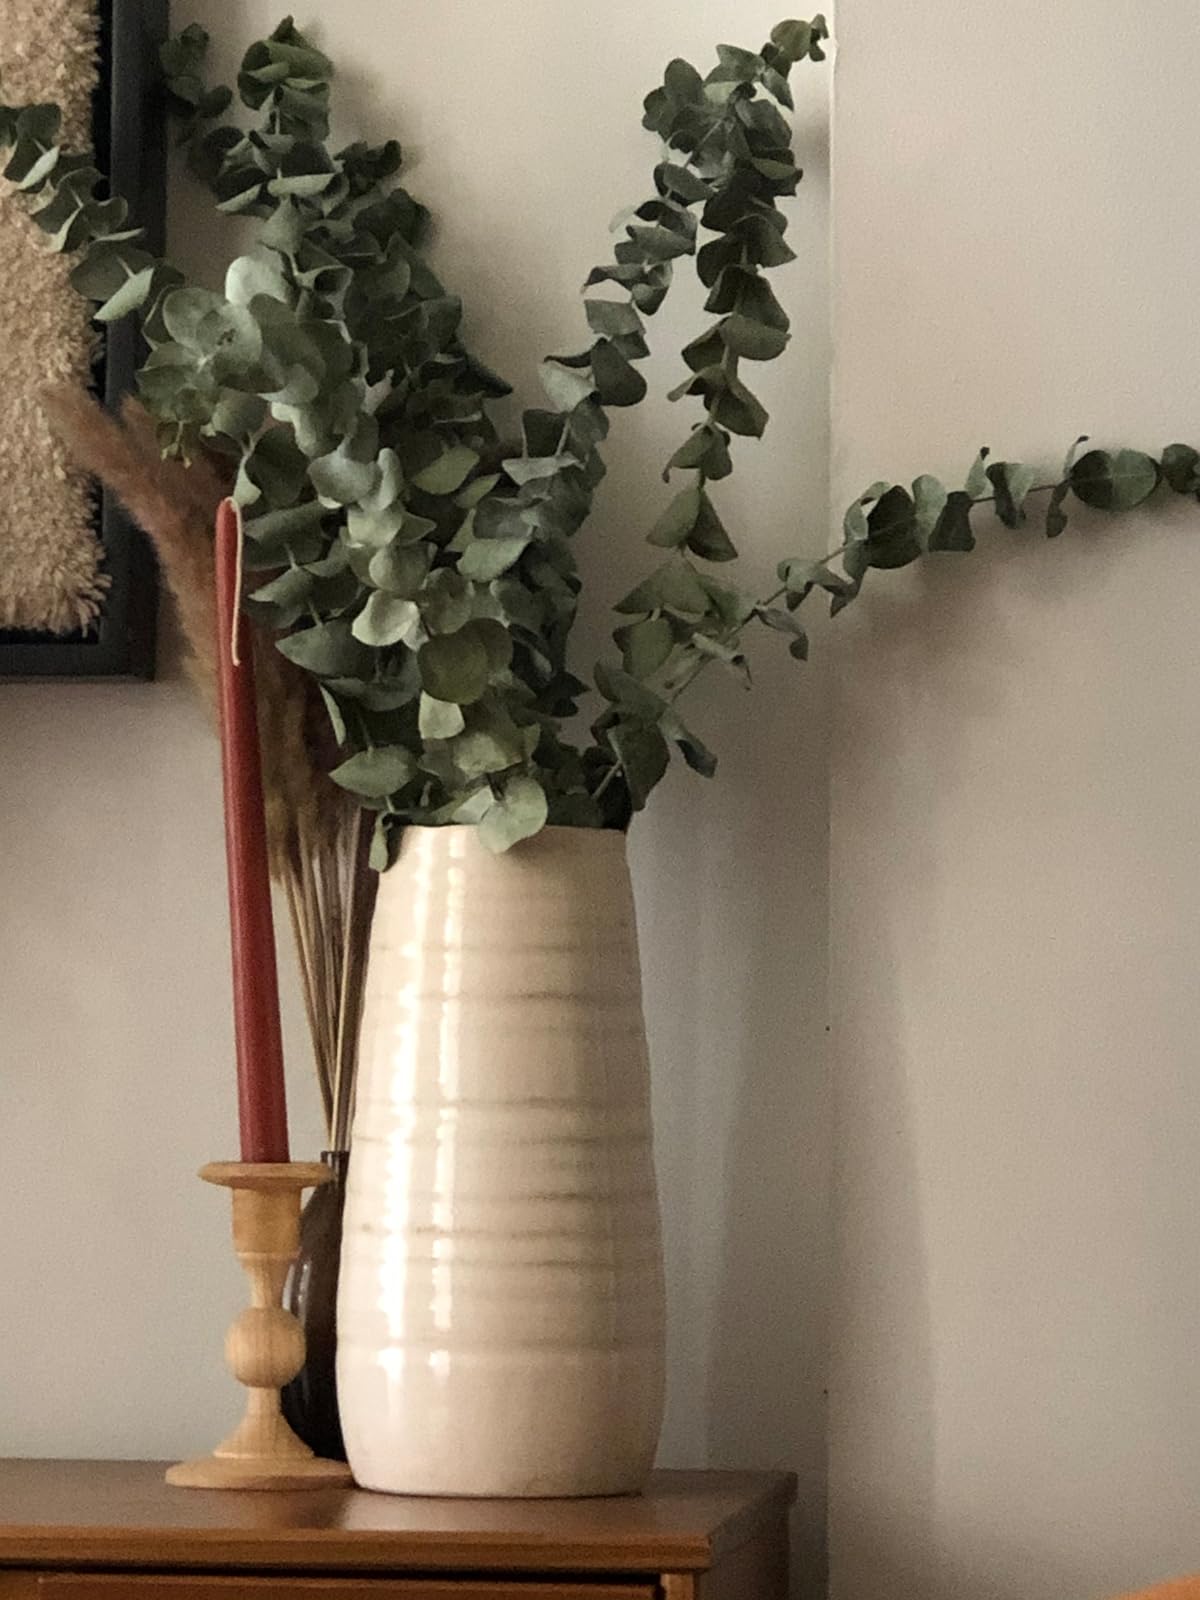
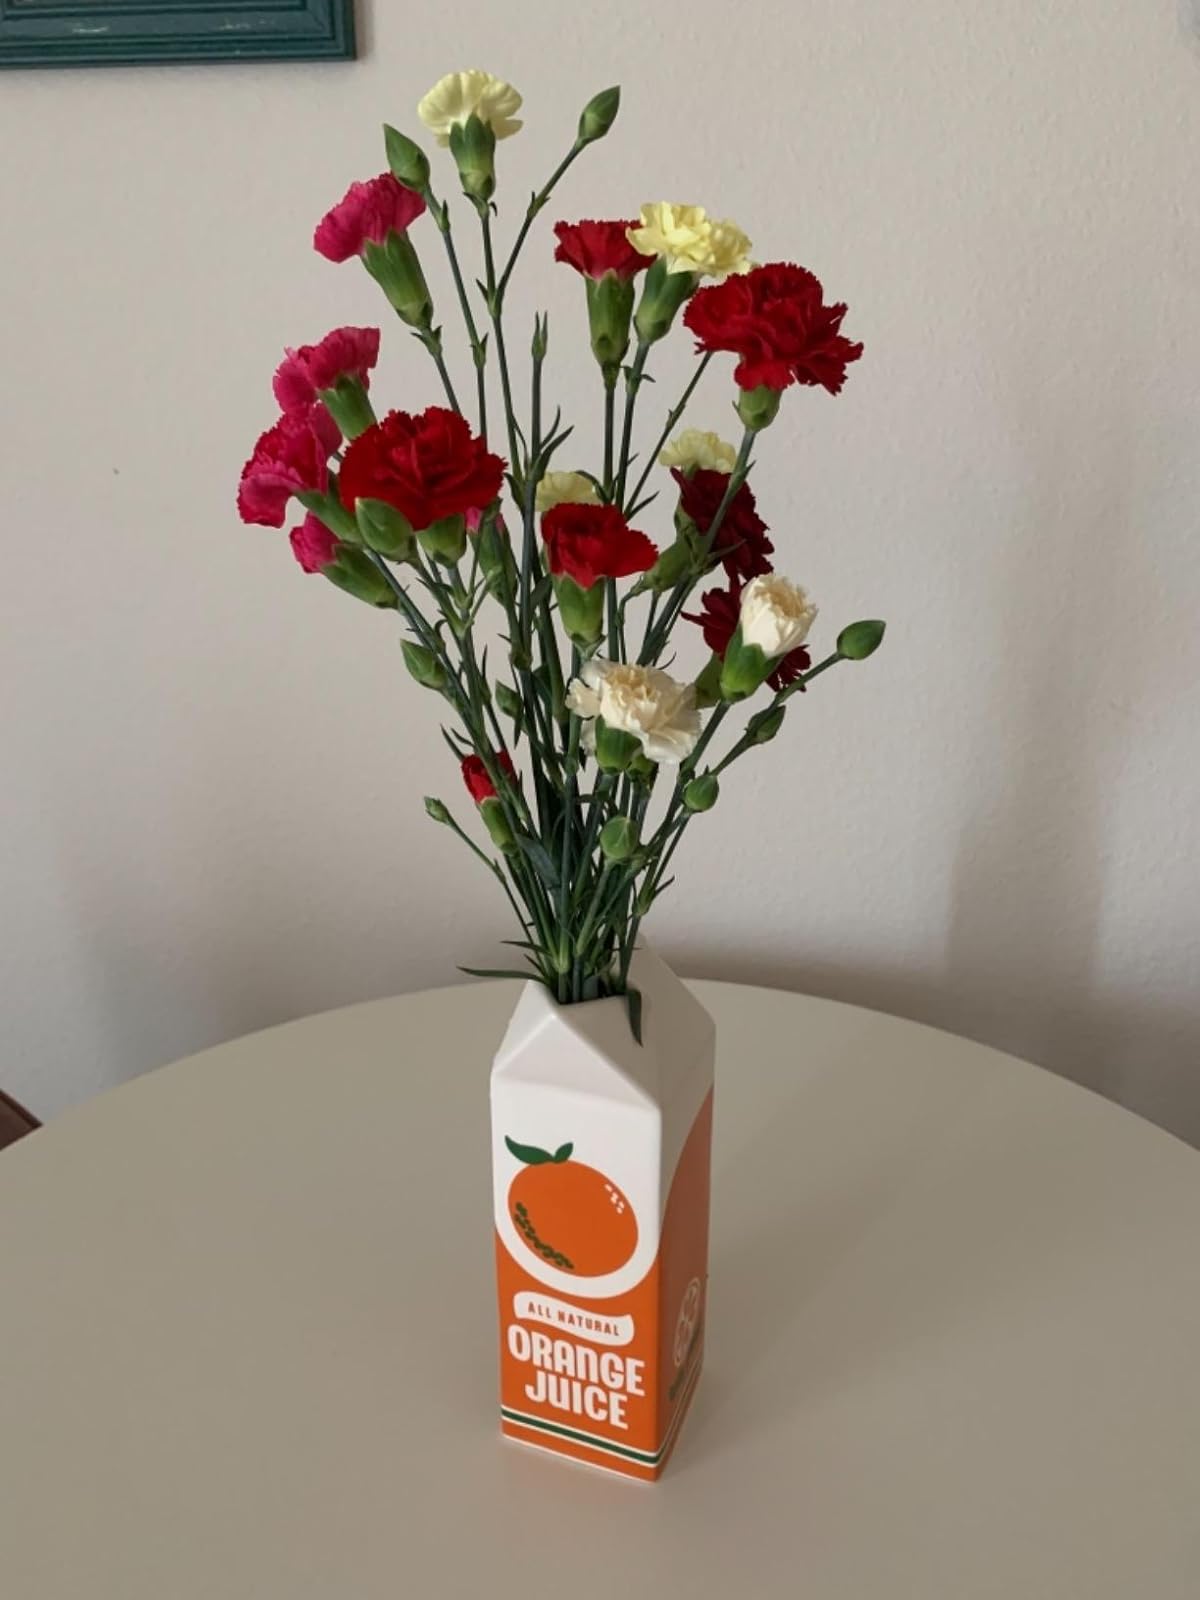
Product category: vase
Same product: no